James Rich Steers

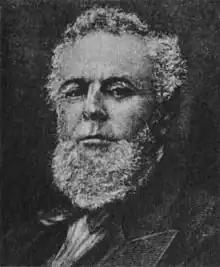
James R. Steers (1808–1896)

James Rich Steers (October 15, 1808 – April 16, 1896) was an American yacht builder and politician. He founded the George Steers and Co shipyard with his brother, George Steers.